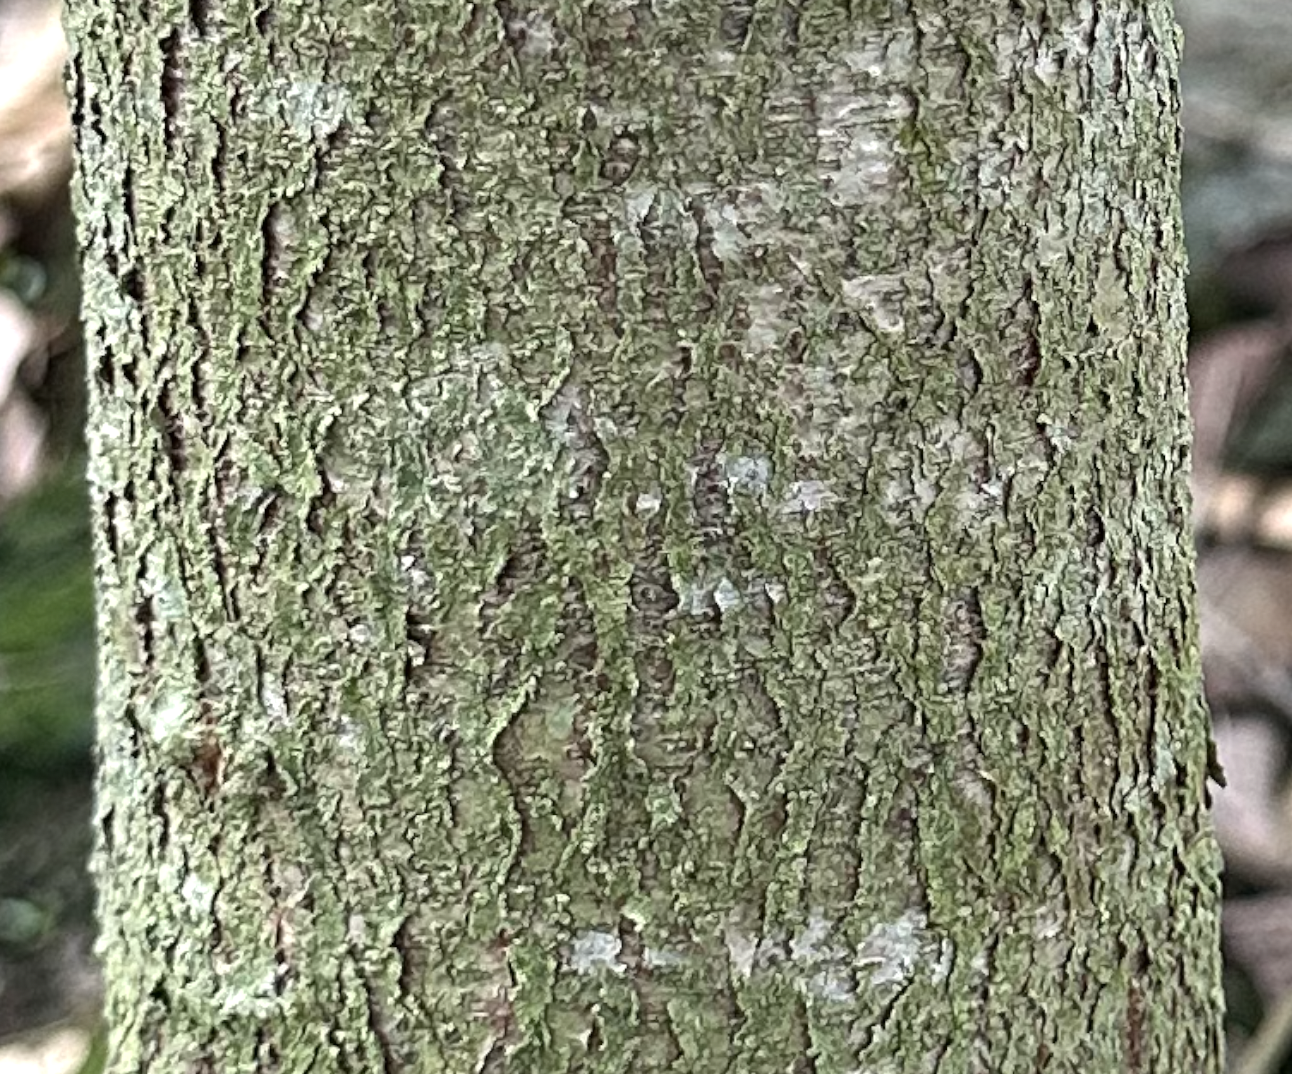
Label: pink_disease